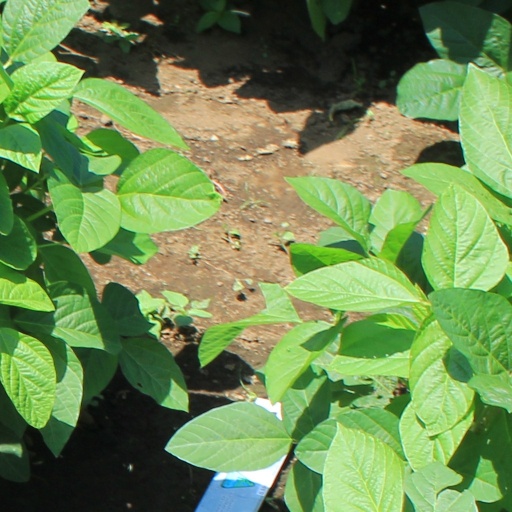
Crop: soybean